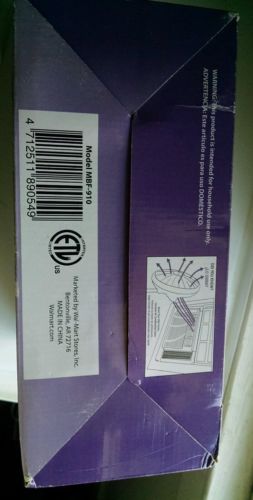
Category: fan